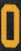
Number: 0